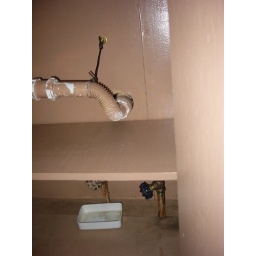
under bathroom sink